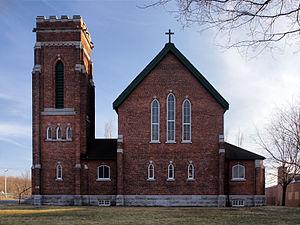
Granby - Eglise St.George's Anglican church
Granby est une ville, située dans la MRC de La Haute-Yamaska en Montérégie, au Québec, au Canada et dans la région touristique des Cantons-de-l'Est.